University of Alabama Quad

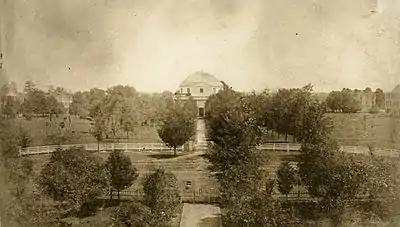
View of the Quad in 1859. The Rotunda can be seen at center, with the halls visible in the background. All of these buildings were destroyed on April 4, 1865.

The Quad is an approximately quadrangle on the campus of the University of Alabama located in Tuscaloosa, Alabama. Home to most of the university's original buildings, this portion of the campus remains the geographic and historic center of the modern campus. Originally designed by architect William Nichols, construction of the university campus began in 1828, following the move of the Alabama state capital from Cahaba to Tuscaloosa in 1826. The overall design for this early version of the campus was patterned after Thomas Jefferson's plan for the University of Virginia, with its Lawn and Rotunda. Following the destruction of the campus during the American Civil War, a new Quad emerged in the late 19th and early 20th centuries. Different in form and function from the original design of the early 19th century, the modern Quad continues to fill its role as the heart of the campus. Although surrounded by academic and administrative buildings, only five structures are built directly on the Quad: the Little Round House, Tuomey Hall, Oliver-Barnard Hall, Amelia Gayle Gorgas Library, and Denny Chimes. The remainder of the space is occupied by a grove of trees on the west side and a great lawn on the east. A feature on the northwestern side, known as The Mound, is the site of the old Franklin Hall. A popular gathering place, the Quad is home to pep rallies, a bonfire during homecoming, and numerous day-to-day student activities.